Morten Ristorp

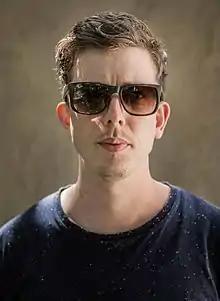
Morten Ristorp Jensen in LA

Morten Ristorp Jensen (born 3 April 1986), known professionally as "Rissi", is a Danish producer, composer, songwriter and musician, as well as co-founder and previous member of Future Animals.